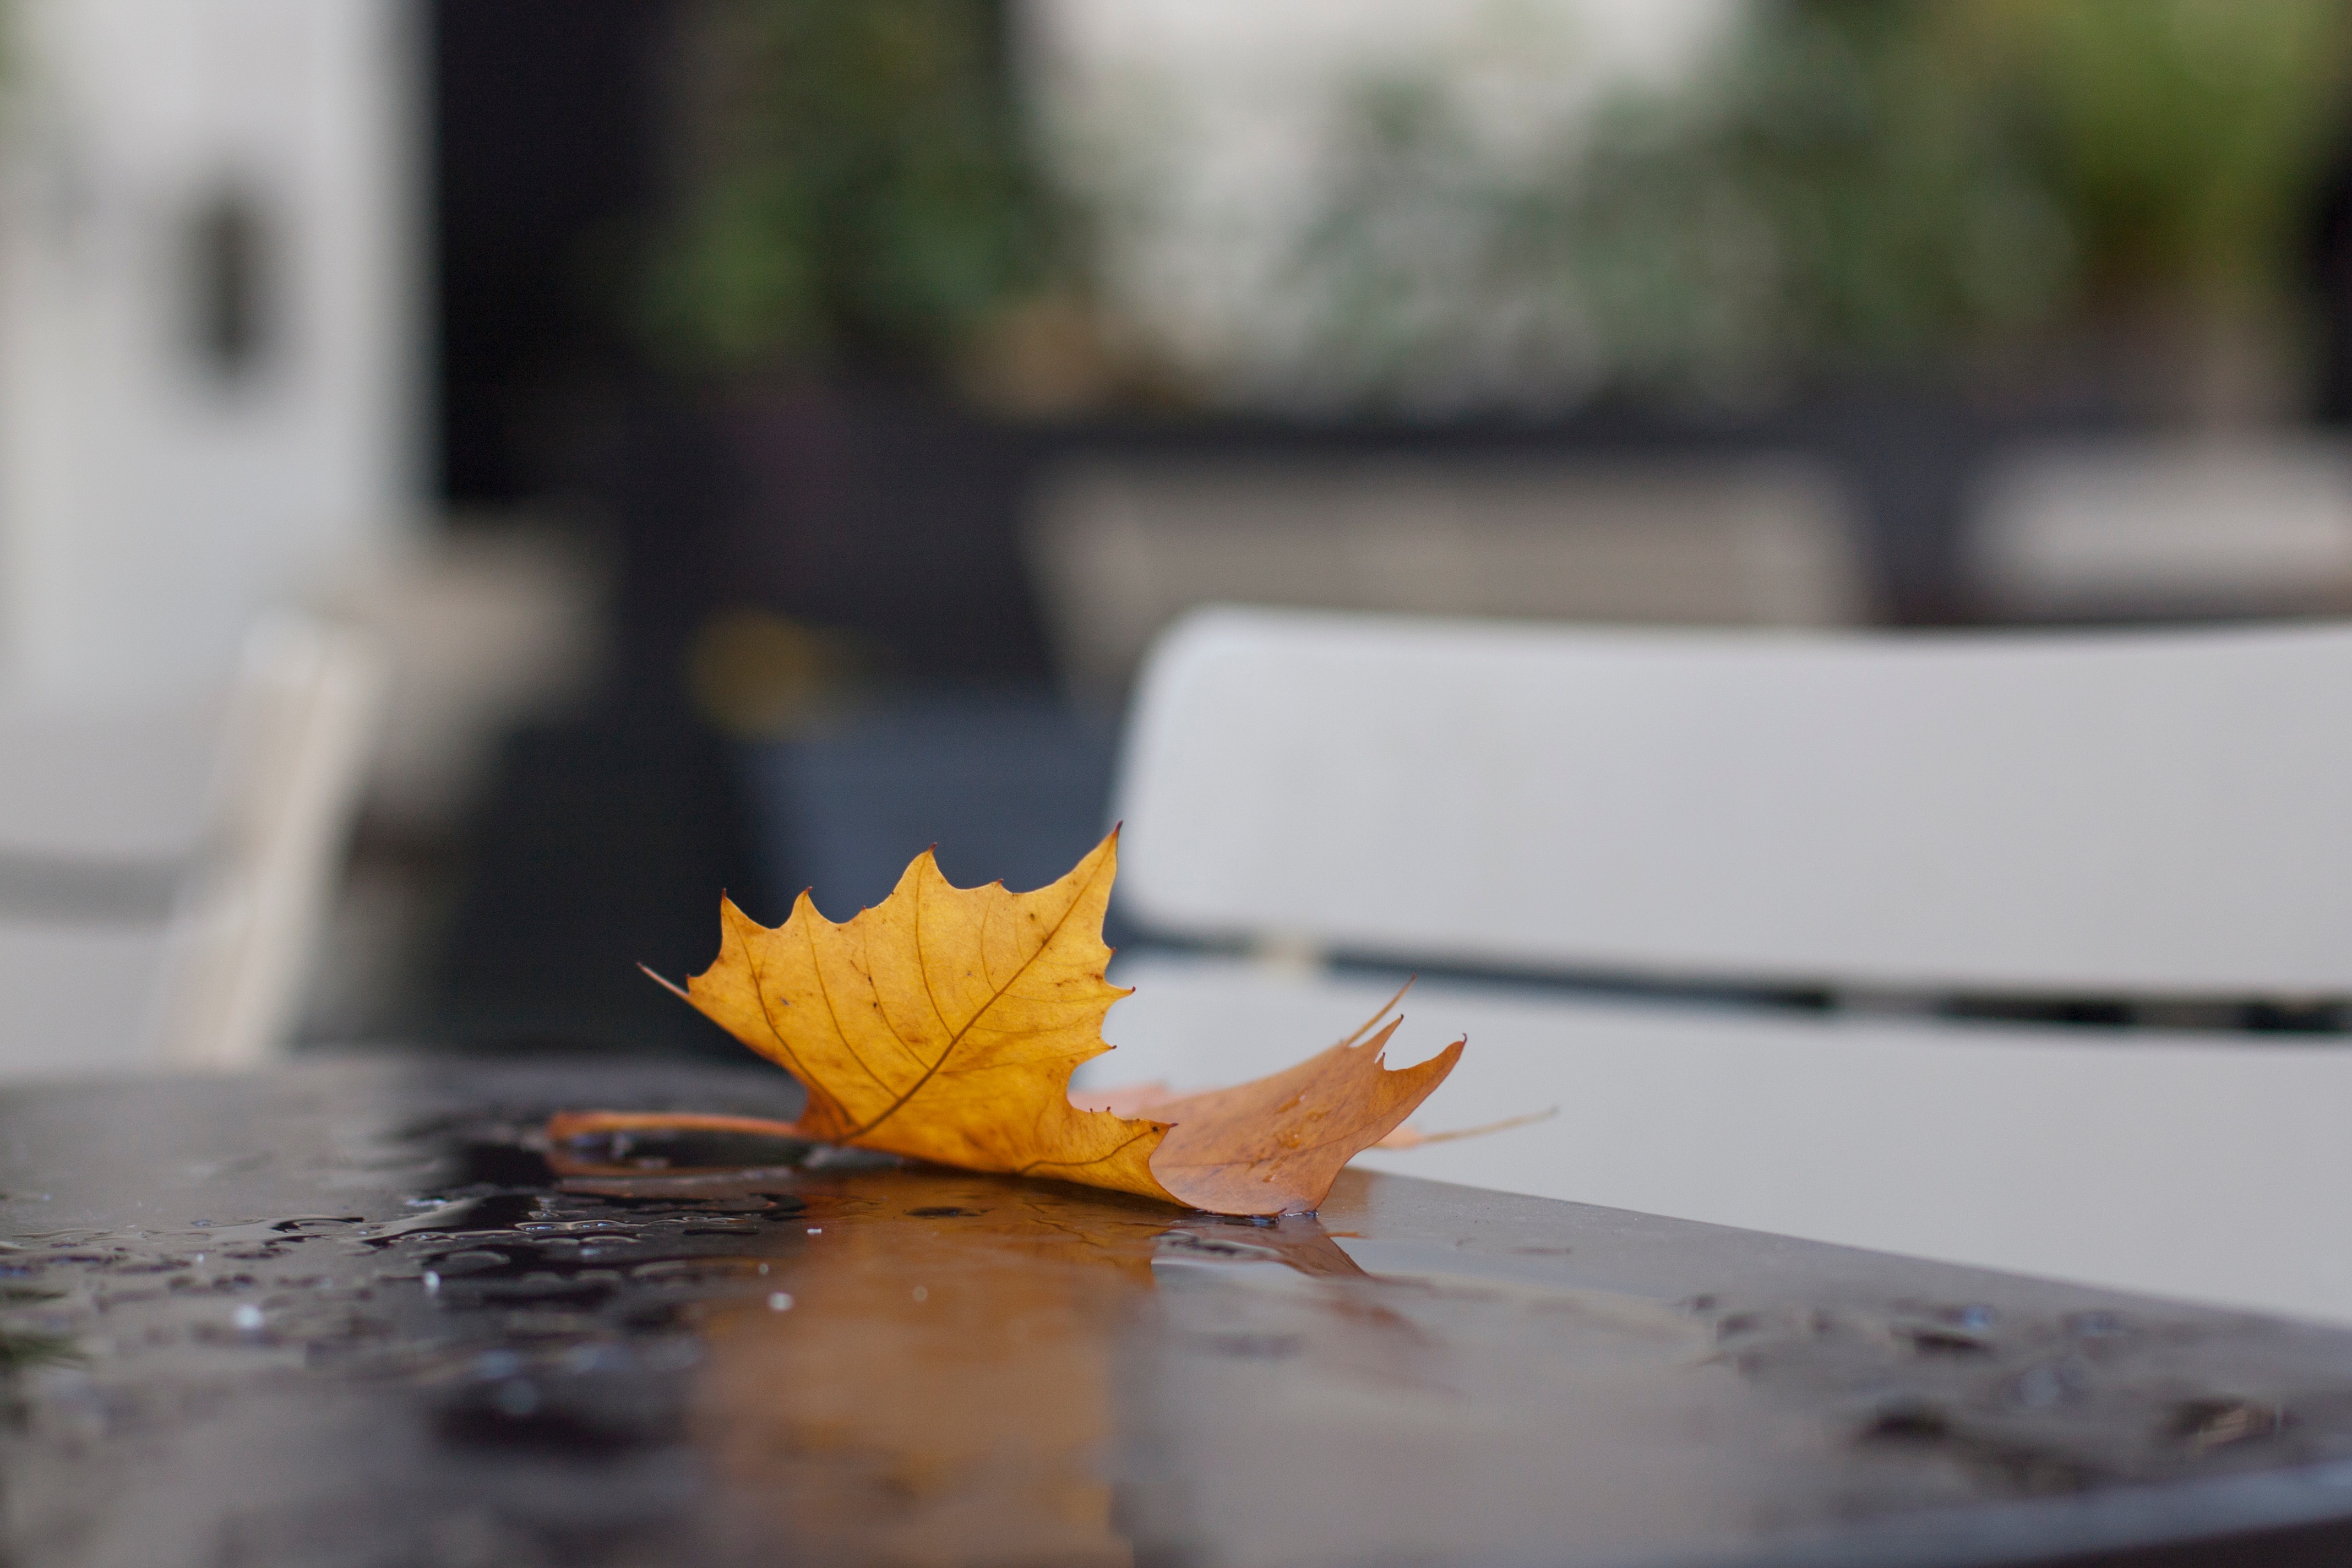
tree, plant, white, morning, leaf, flower, spring, green, reflection, color, autumn, yellow, season, close up, macro photography